Eusébio

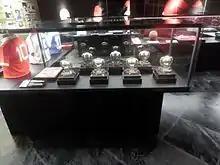
Eusébio's seven Bolas de Prata on display at Museu Benfica

Eusébio was the leading scorer for his country, with 41 goals in 64 matches, until Pauleta equalled and surpassed his record against Latvia on 12 October 2005. Eusébio was also the most capped Portuguese player from 1972, until Nené made his 64th cap against Yugoslavia on 2 June 1984 in a friendly match, breaking Eusébio's record during the UEFA Euro 1984 on 20 June against Romania. He made his debut for the Portugal national team against Luxembourg on 8 October 1961, a match his country lost 4–2, with the player scoring his country's first goal in the match.